Canadian Indian residential school system

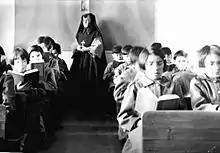
Students of St. Anne's Indian Residential School in Fort Albany, Ontario,

In the 1960s, a major confrontation took place at the Saddle Lake Reserve in Alberta. After several years of deteriorating conditions and administrative changes, parents protested against the lack of transparency at the Blue Quills Indian School in 1969. In response, the government decided to close the school, convert the building into a residence, and enroll students in a public school away in St. Paul, Alberta. The TRC report pertaining to this period states: